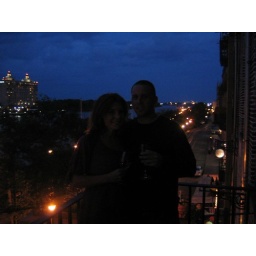
Vic's on the river - we had like a private balcony near our table.